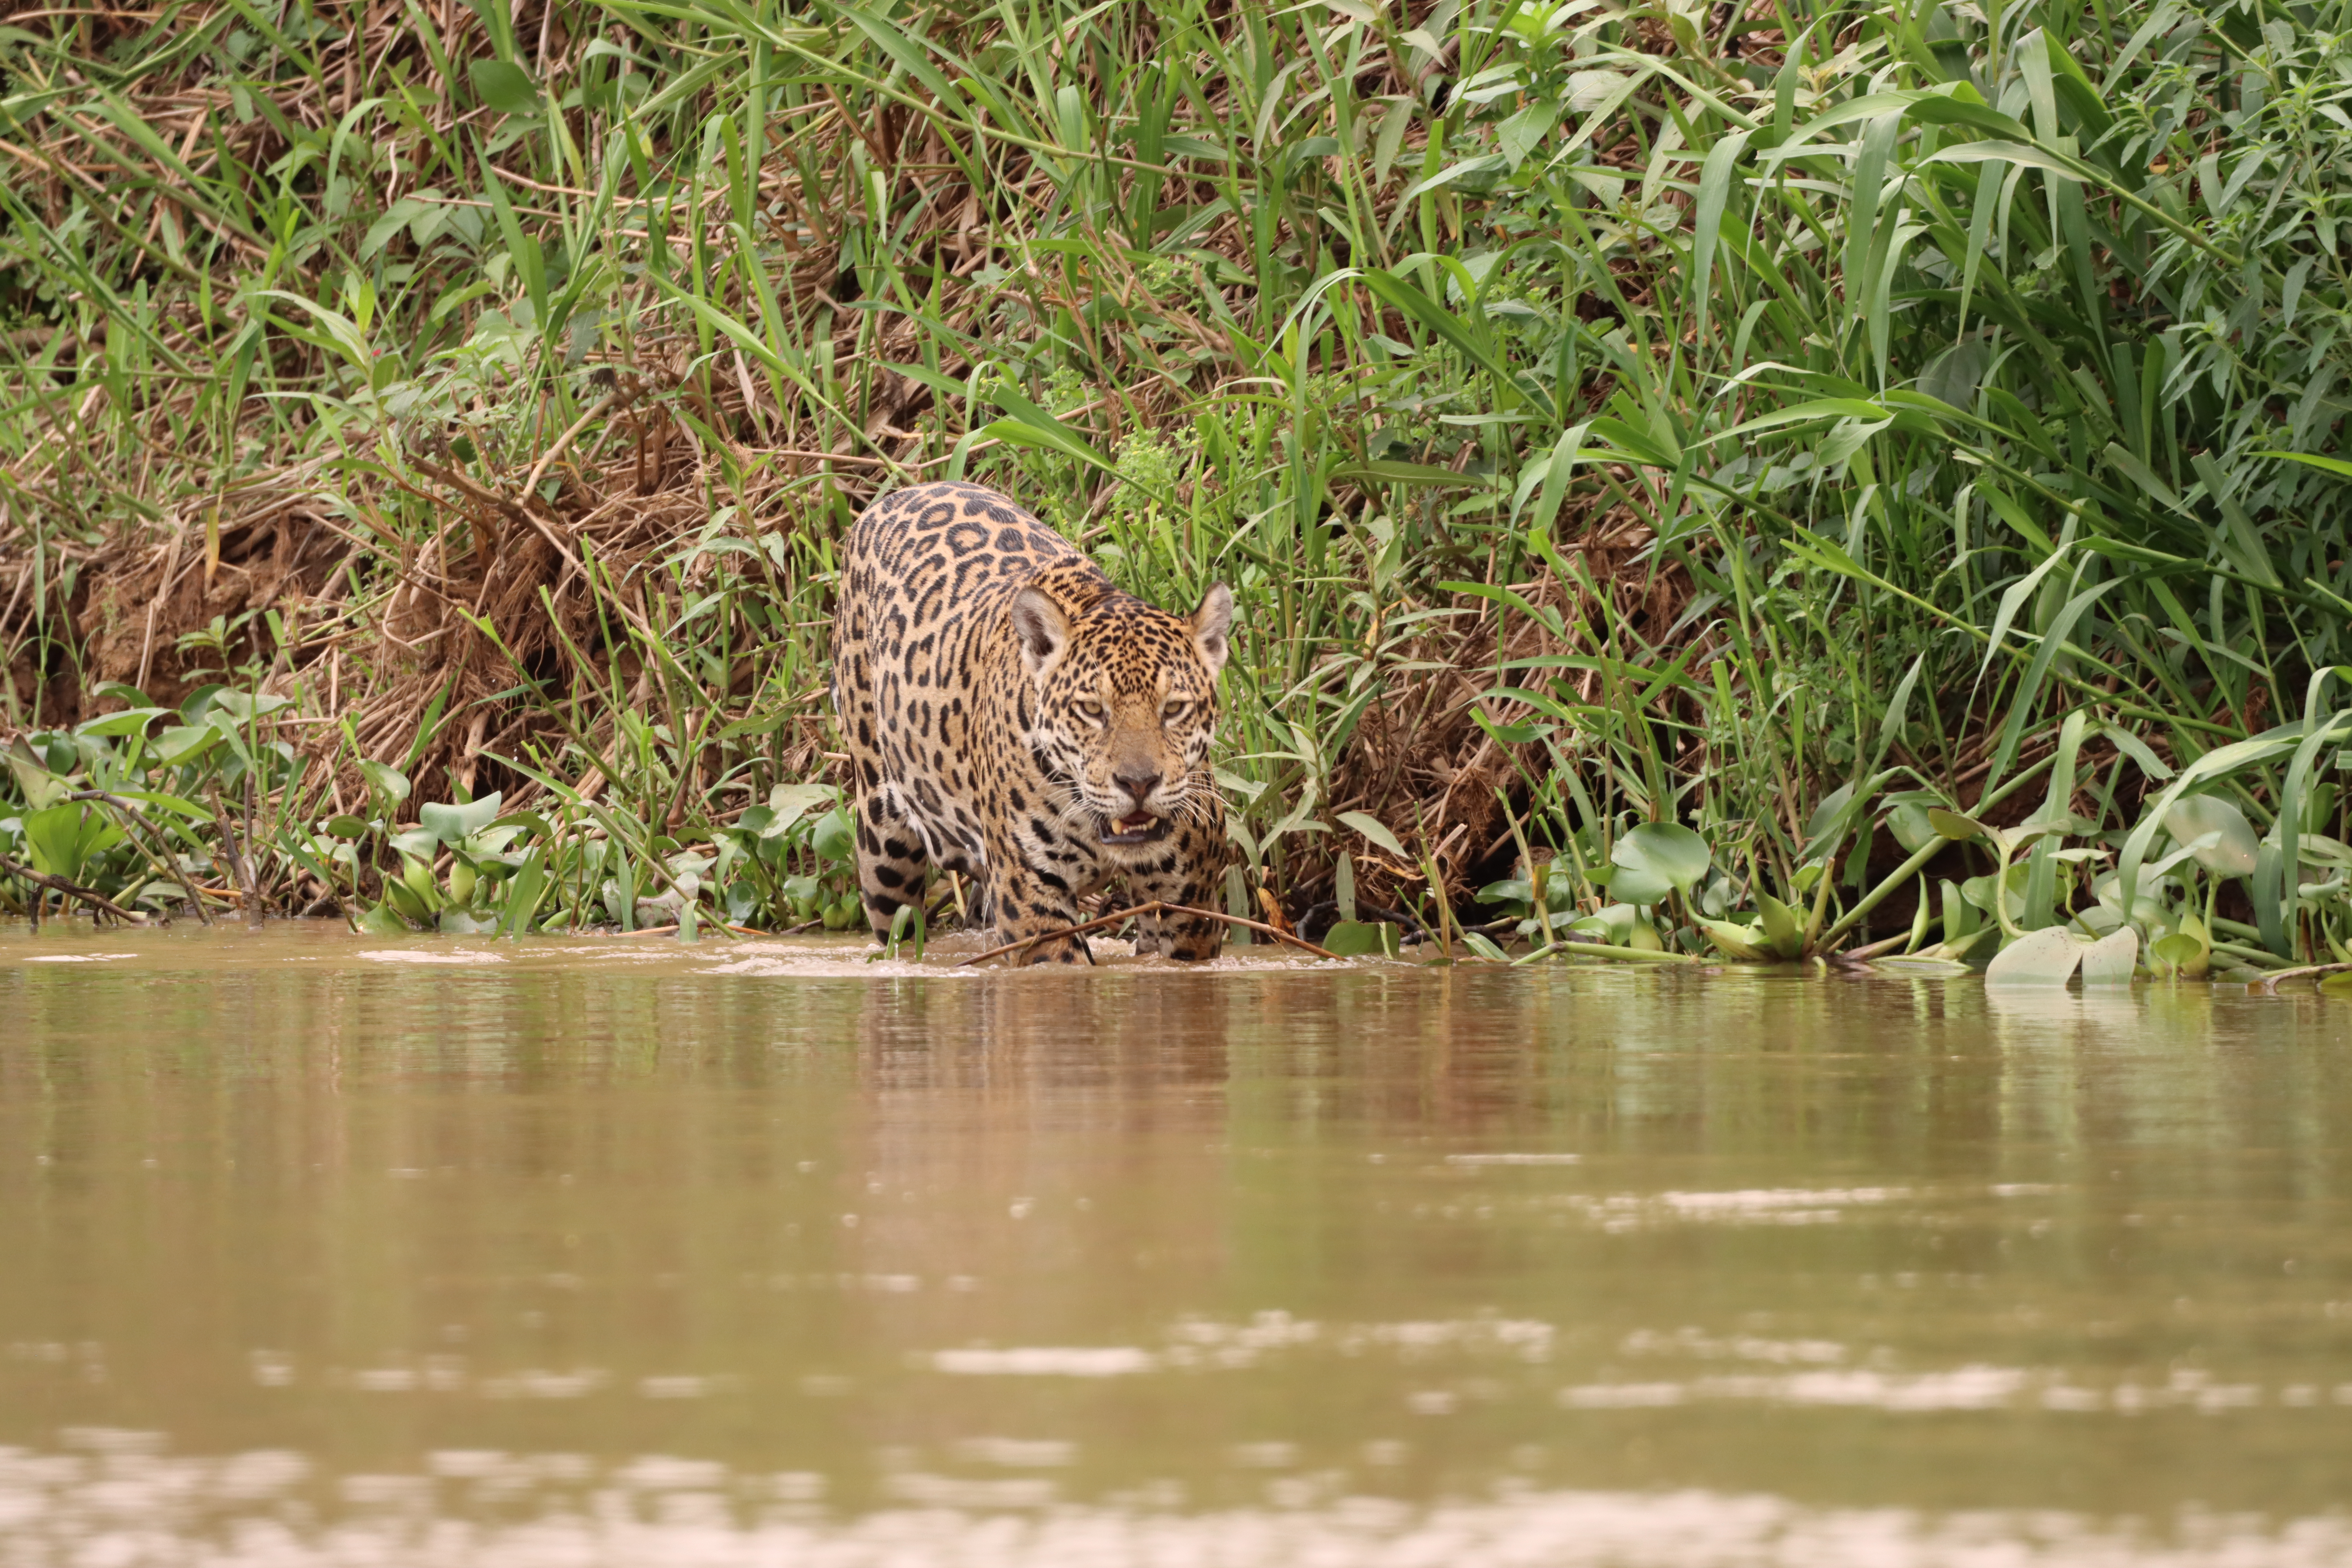
Jaguar: Solar